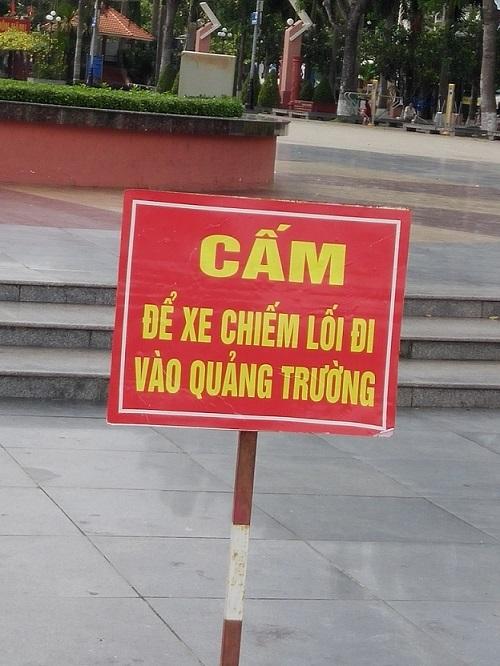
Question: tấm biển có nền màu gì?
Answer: màu đỏ